Malik Zulu Shabazz

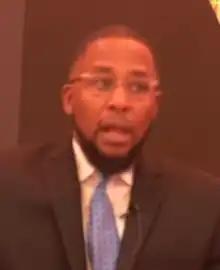
Shabazz in 1994

Malik Zulu Shabazz (born Paris Lewis on September 7, 1966) is an American attorney. He has previously served as Chairman of the New Black Panther Party, which is labeled as a hate group. , he is the current National President of Black Lawyers for Justice, which he co-founded.